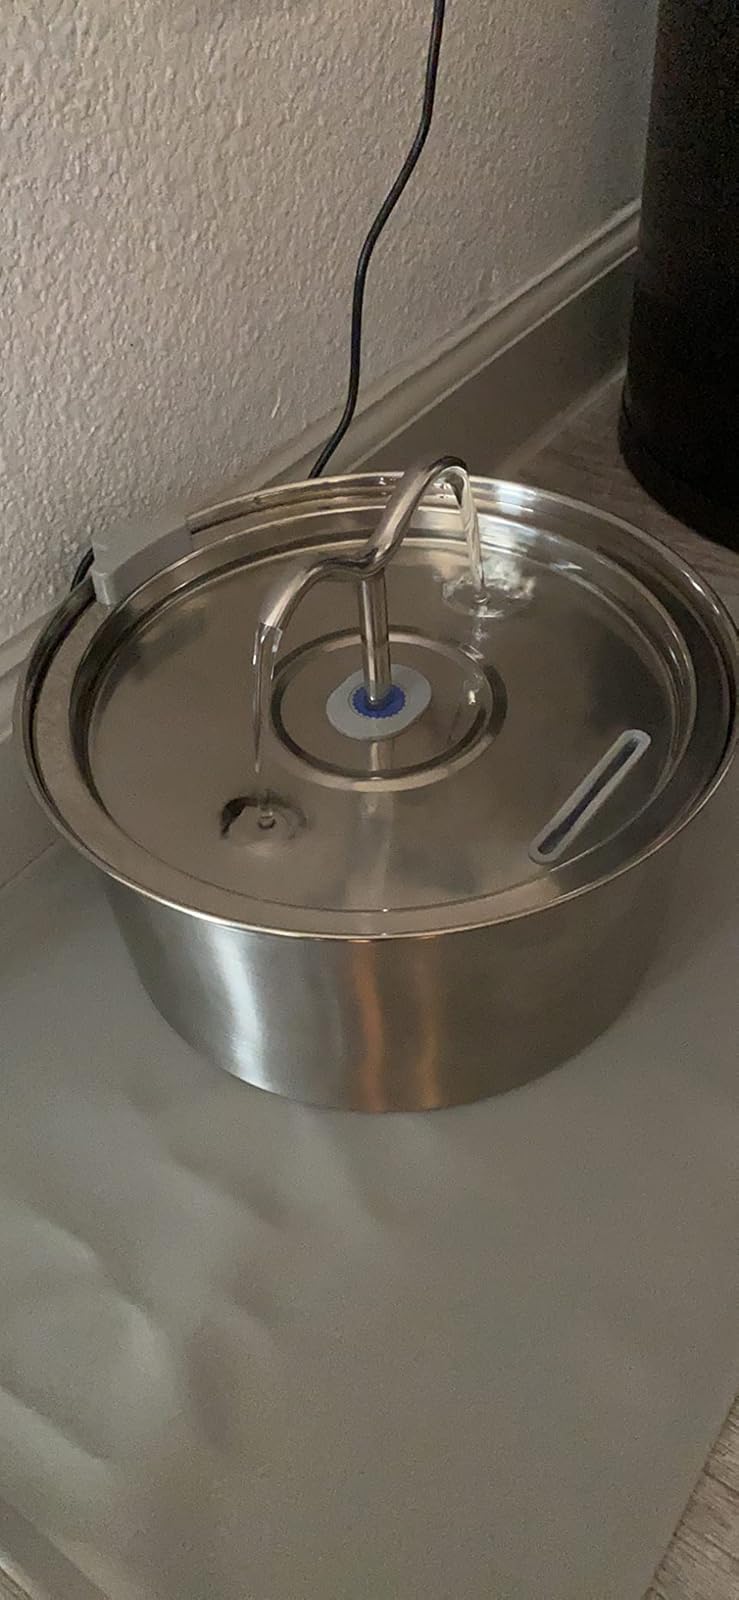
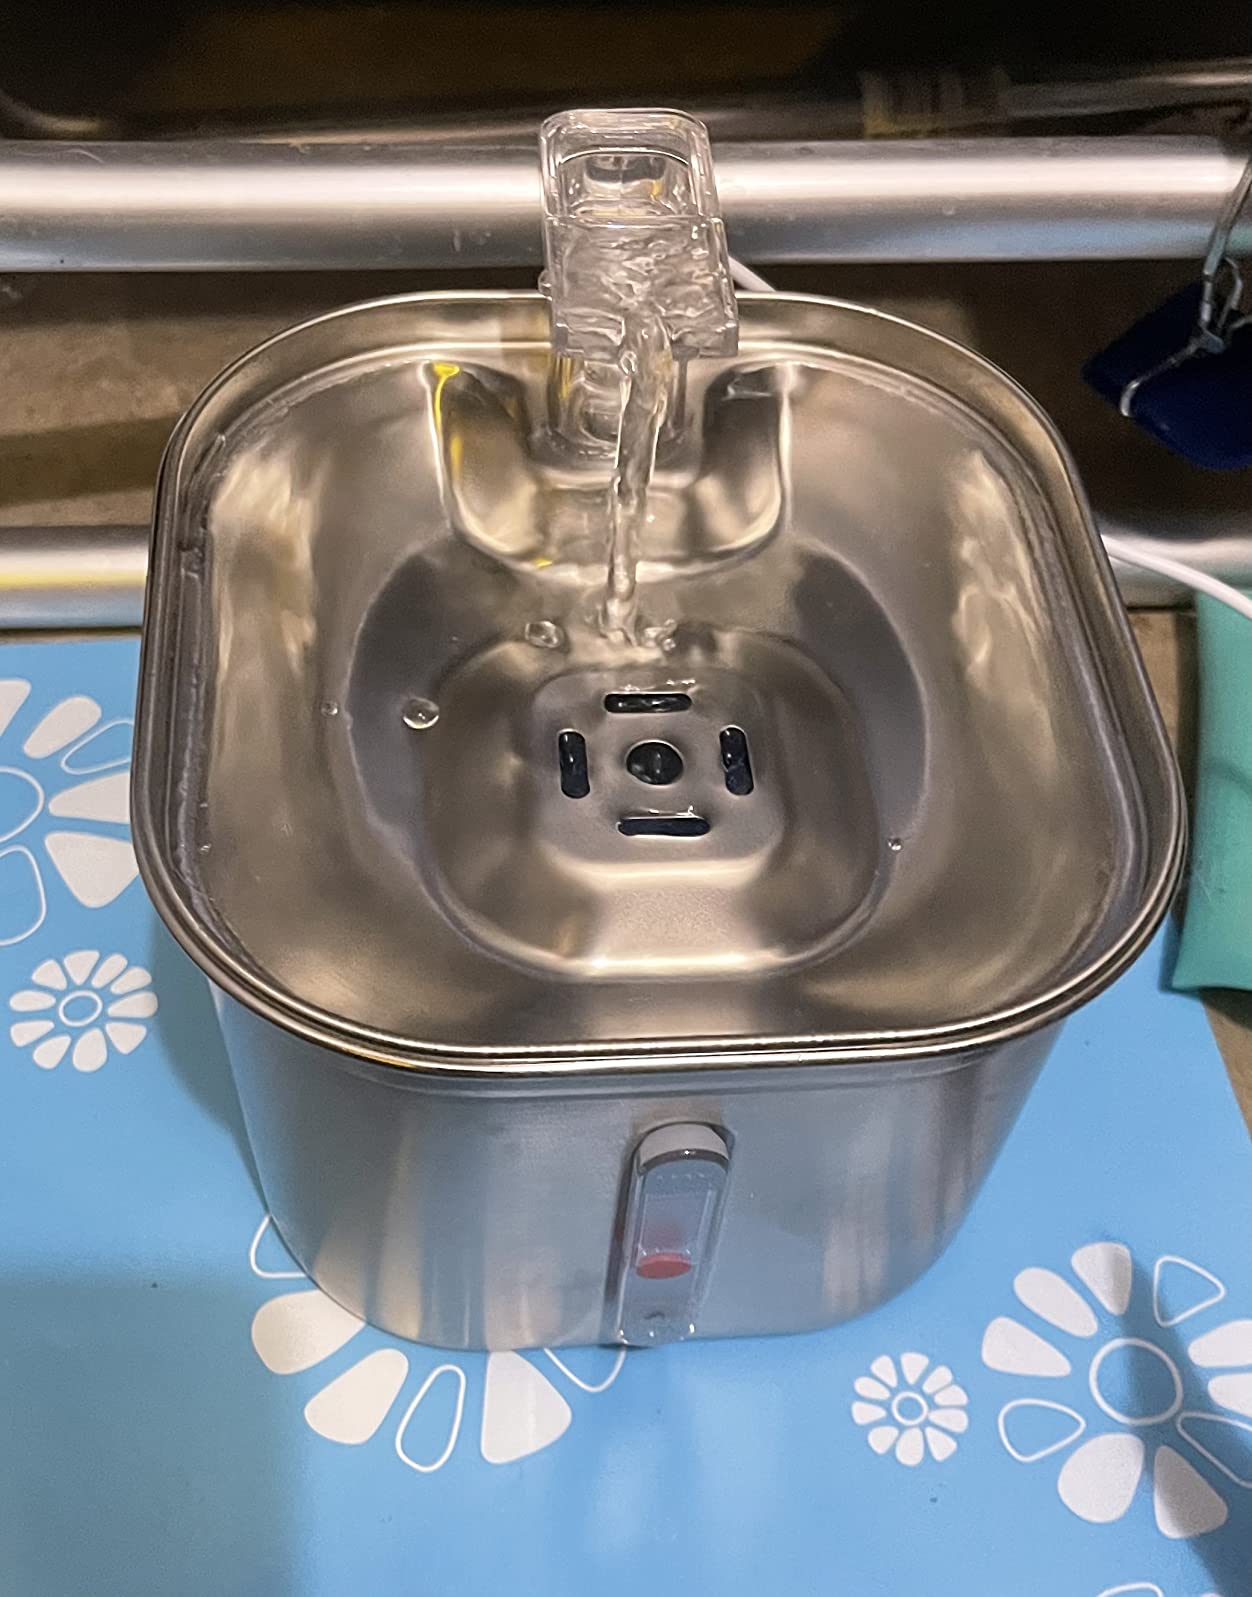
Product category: items_bowl
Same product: no